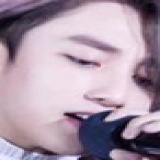
ca sĩ Sơn Tùng